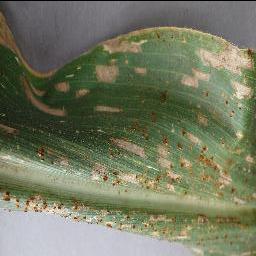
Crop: corn
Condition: (maize)_cercospora_spot_gray_spot